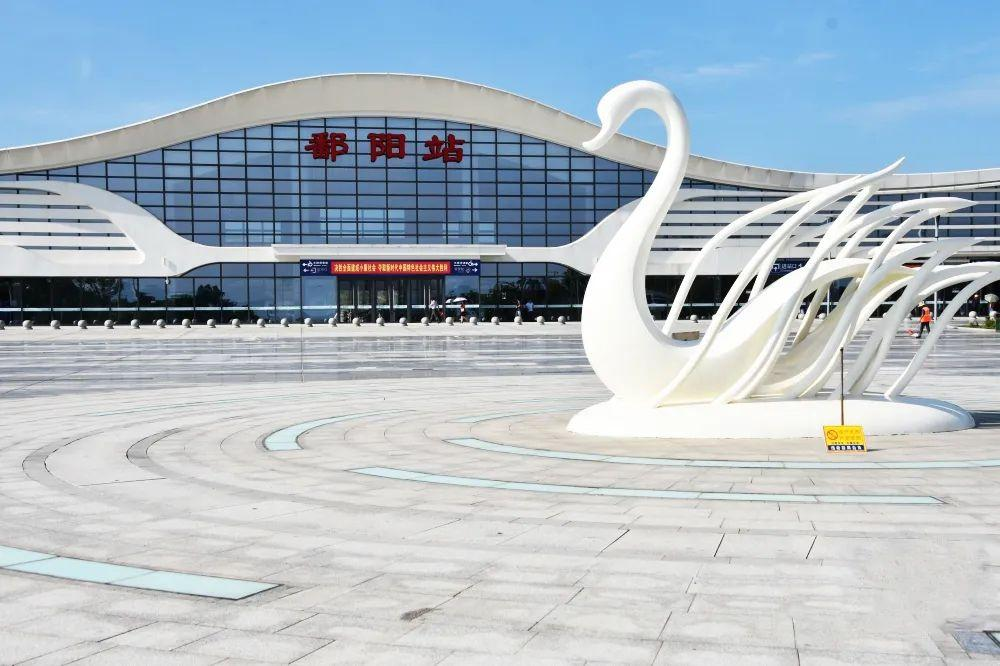
地标名称：鄱阳站
所在城市：上饶市·鄱阳县